Ernst Laas

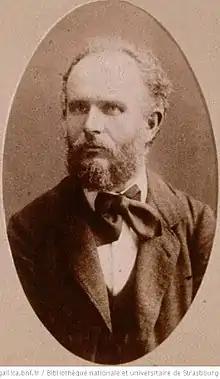
Laas during his tenure at Strasbourg in 1884 at the age of 47, one year before his untimely death.

Ernst Heinrich Gustav Laas (June 16, 1837, Fürstenwalde – July 25, 1885, Strasbourg) was a German gymnasium teacher, philosopher of positivism and education, and chair of philosophy and pedagogy at the University of Strasbourg. The insights he found in the history of philosophy and philosophies based on sensualism are key aspects of his scholarly work.